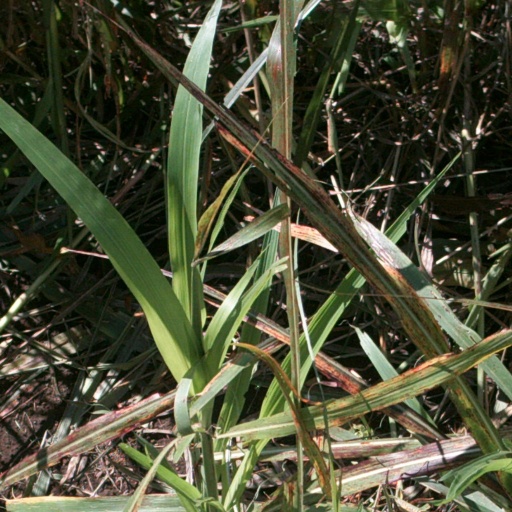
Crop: sorghum